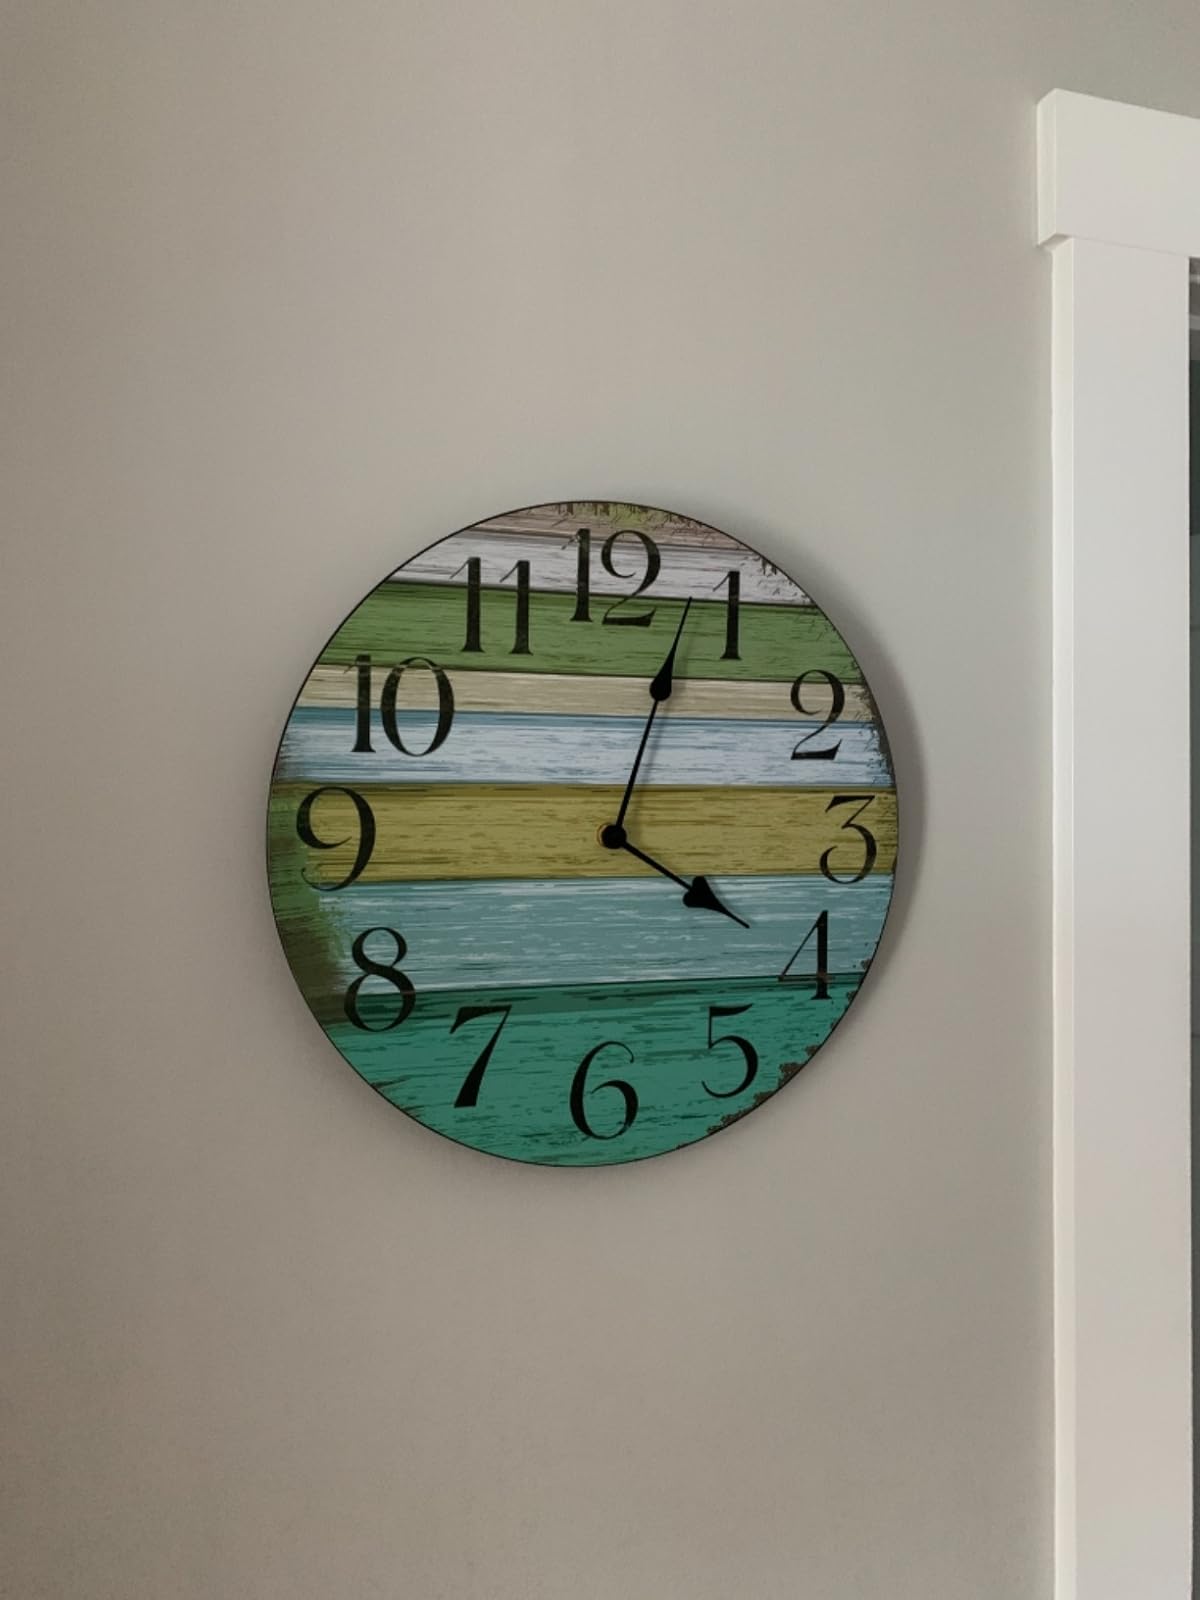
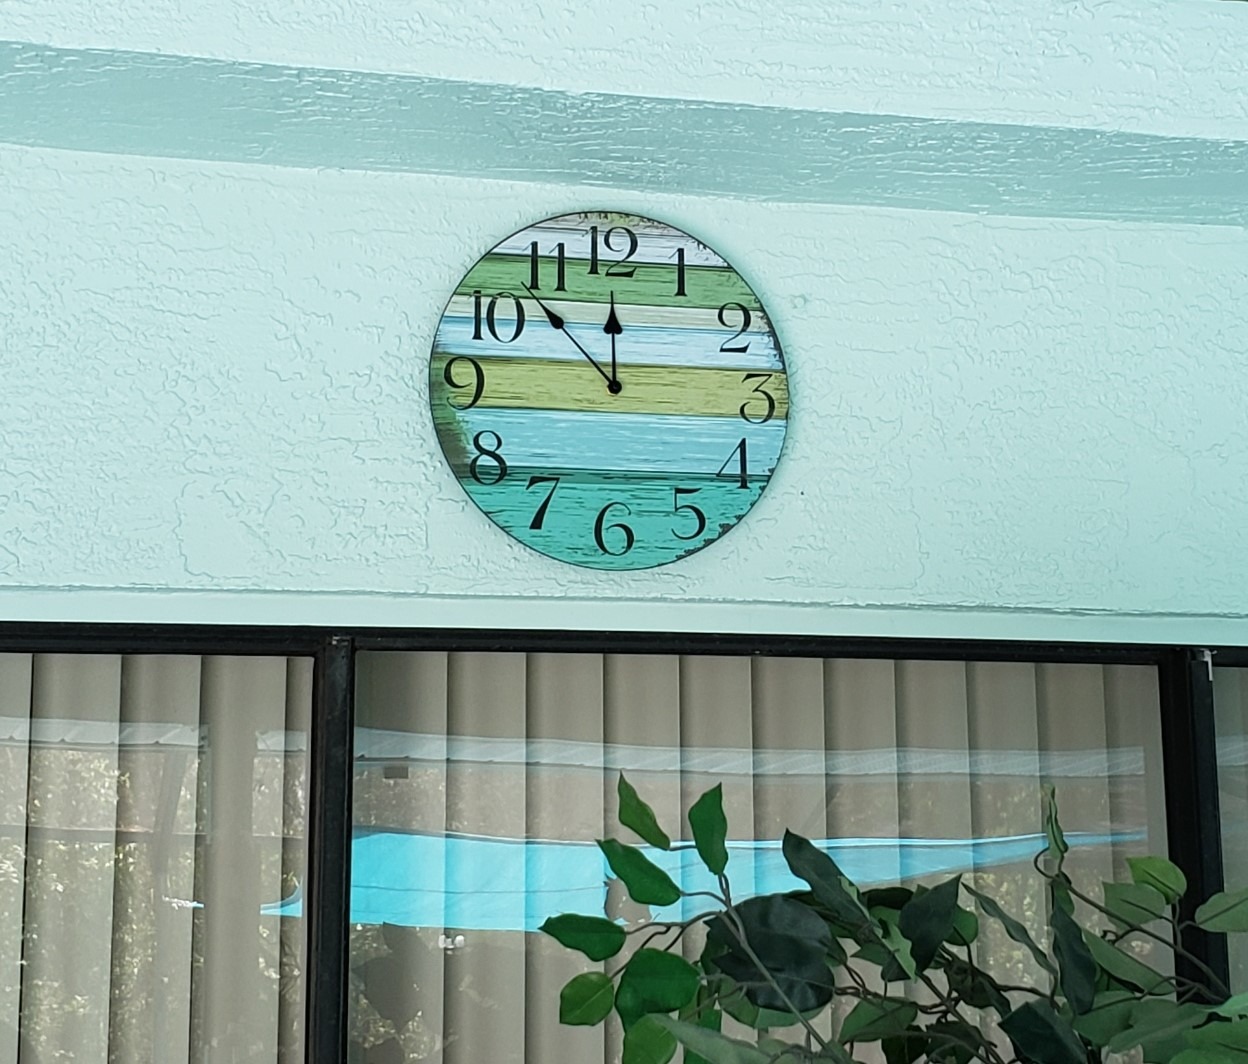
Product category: clock
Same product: yes